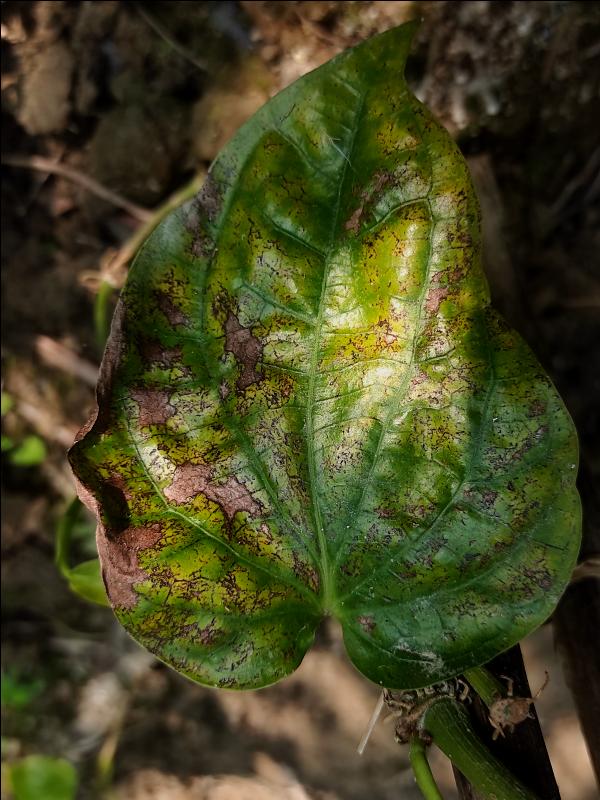
Label: Fungal_Brown_Spot_Disease